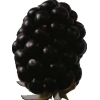
Label: blackberry